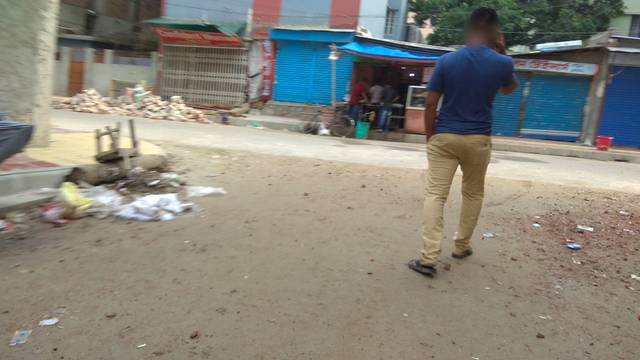
Region: Bangladesh
Coordinates: 23.808, 90.374